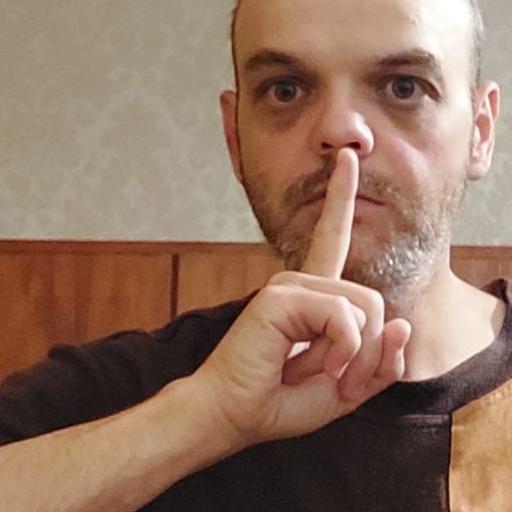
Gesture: mute